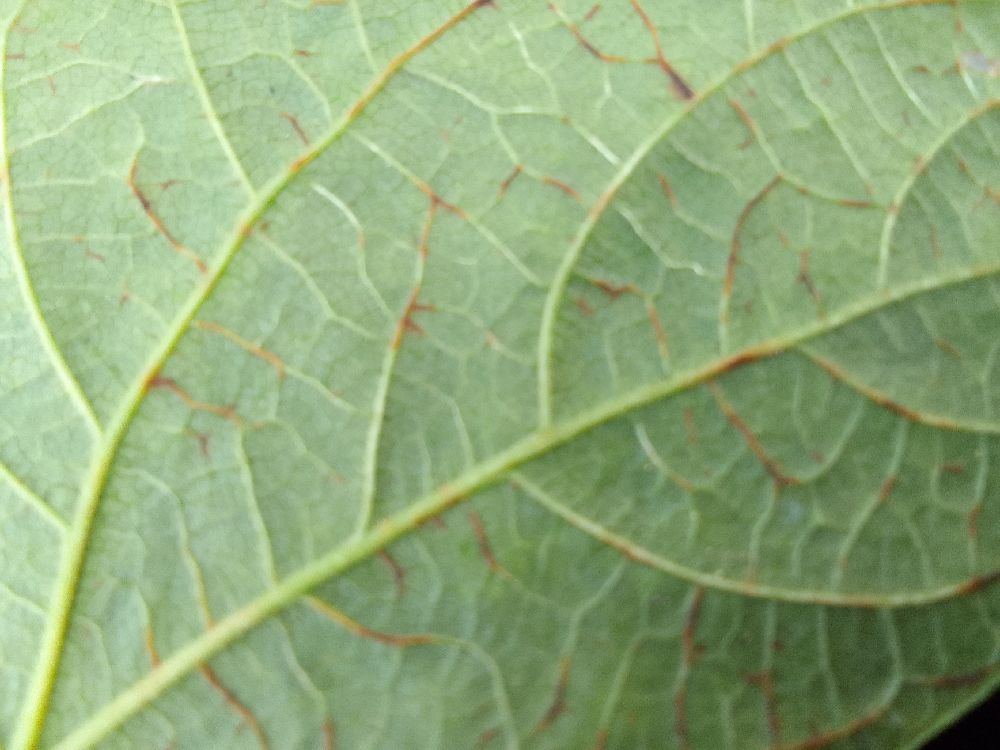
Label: anthracnose